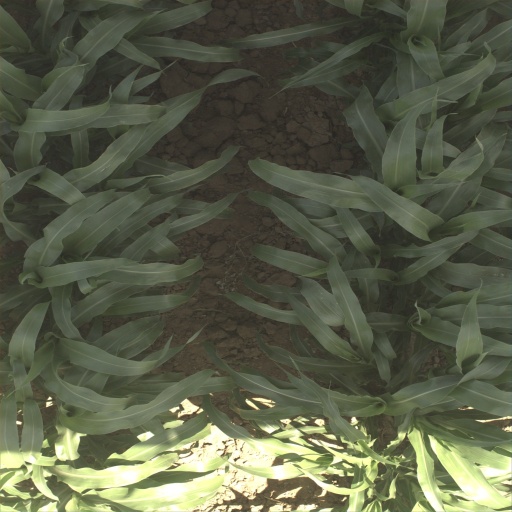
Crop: sorghum